Convent of Saint Joseph (Lagoa)

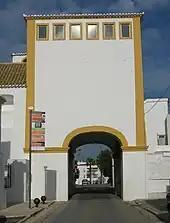
Belevdere tower

Built originally of limestone with lime mortar, the convent has been altered many times since its construction. The small chapel was restored in the mid-19th century by Luís Antonio Maravilhas; his design included a vaulted roof, a main altar, 6 more altars in the side arches, and Ionic-style pilasters. This is more or less the shape it has today. Among the restored furnishings there are carved altar-pieces and an image of the patron saint, Saint Joseph with the Christ Child (18th century).